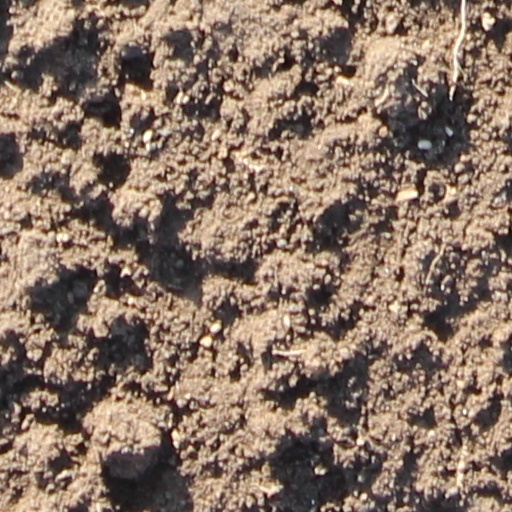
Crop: wheat